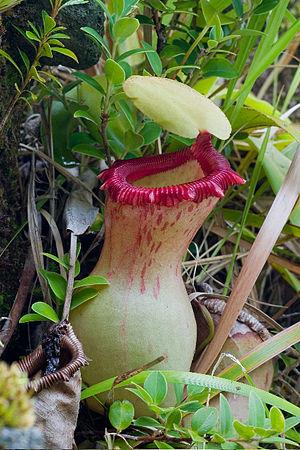
Nepenthes ventricosa est une espèce de plantes carnivores originaire des Philippines, où elle pousse entre 1200 m et 1500 m d'altitude.